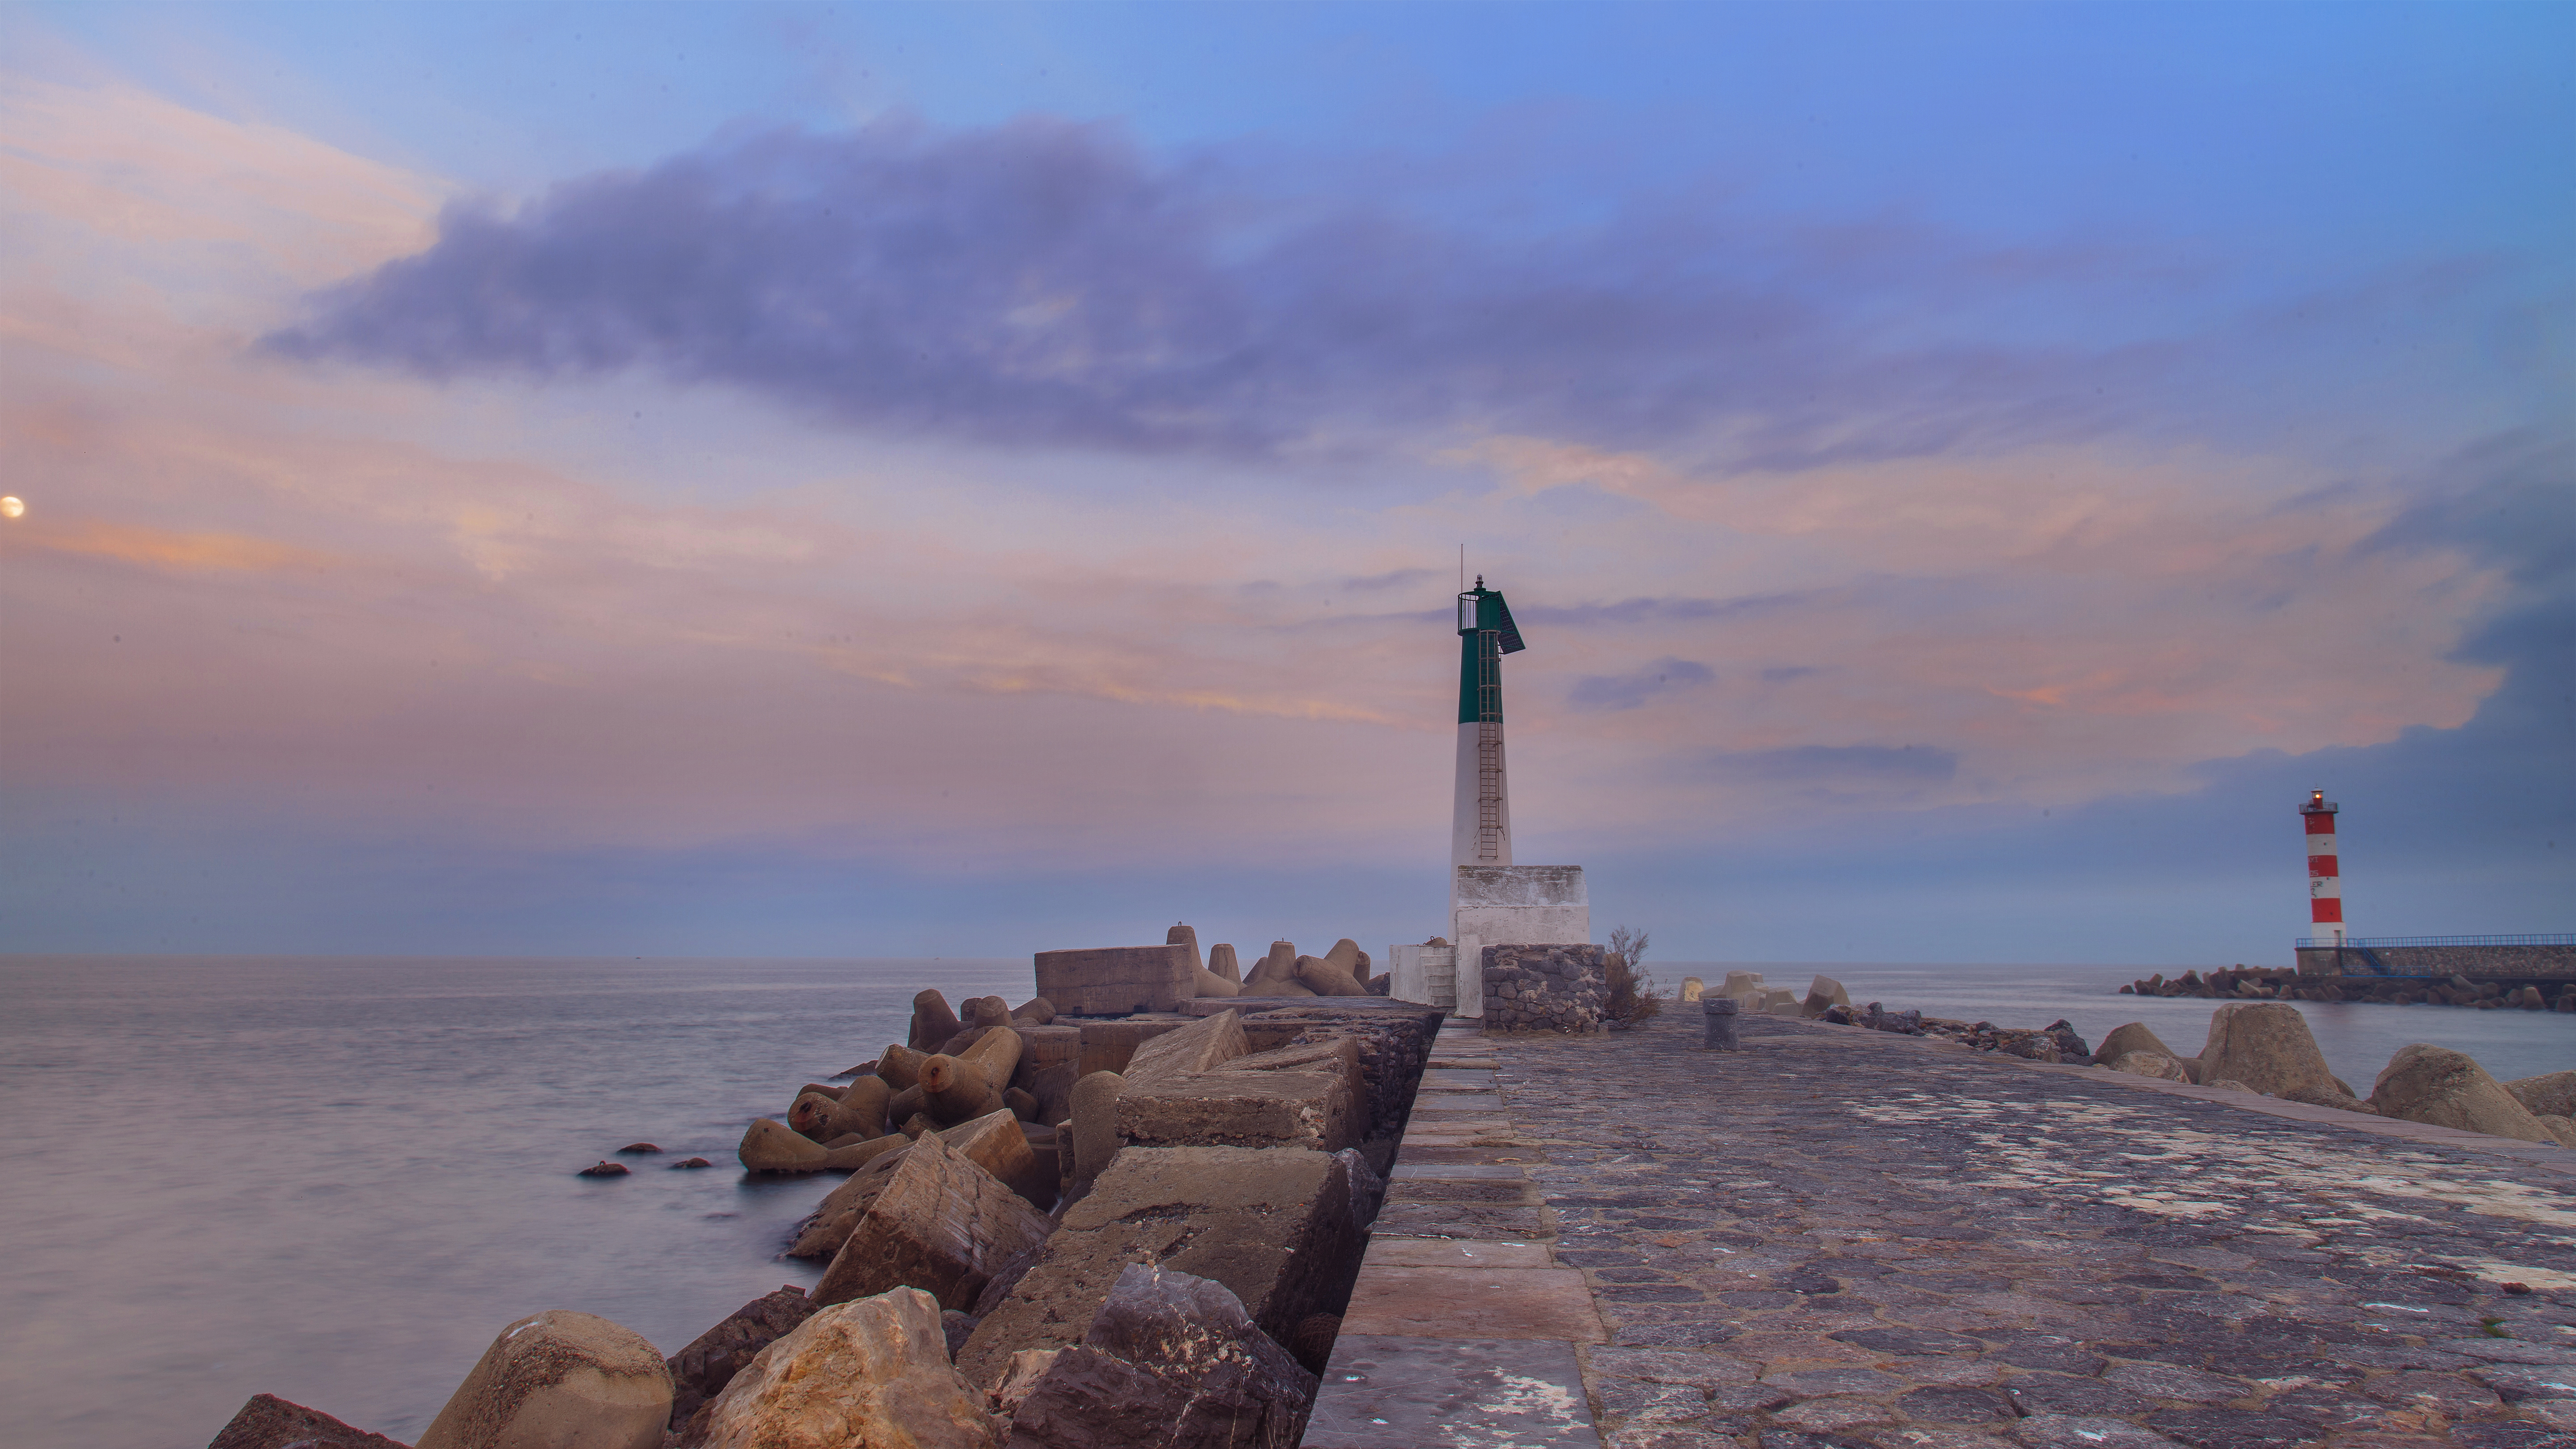
beach, sea, coast, water, rock, ocean, horizon, light, cloud, lighthouse, sky, sunrise, sunset, morning, shore, wave, dawn, cliff, dusk, tower, seascape, bay, terrain, clouds, nuages, ciel, mer, wallpaper, eau, longexposure, waterscape, le, breakwater, cape, portlanouvelle, longueexposition